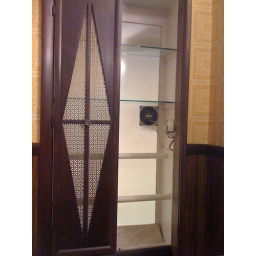
Cool cabinet in bathroom